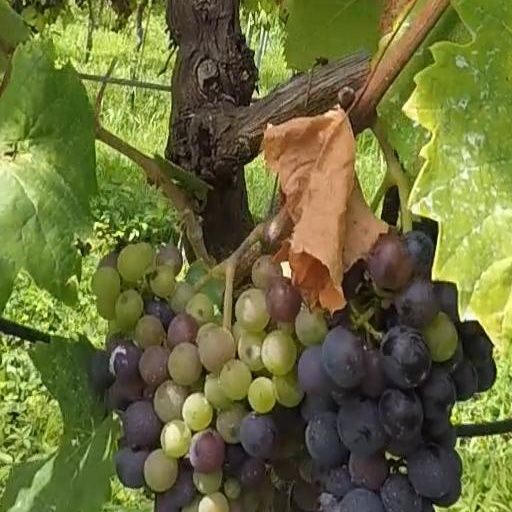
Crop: grape